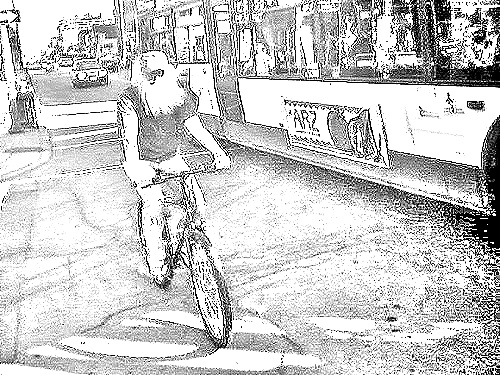
Portrait style: Sketch Portrait